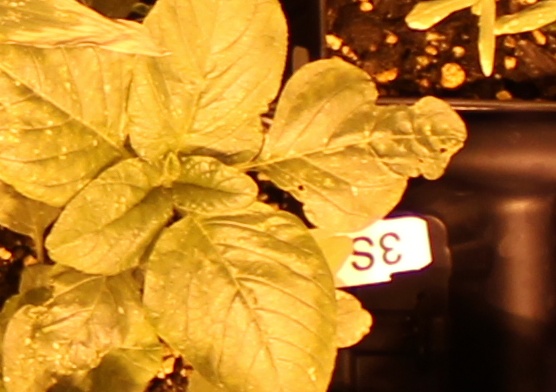
Label: Redroot Pigweed